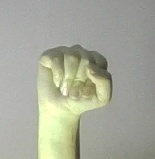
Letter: saad